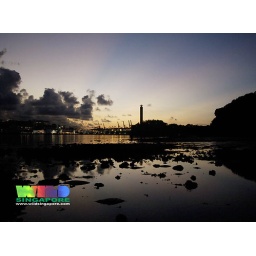
Sunrise over the Sentosa cable car tower shore